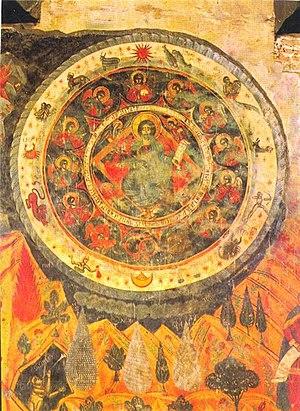
Le christianisme ésotérique, également appelé christianisme hermétique ou mystique, est un ensemble de courants spirituels qui considèrent le christianisme comme une religion du mystère et professent l'existence et la possession de certaines doctrines ésotériques ou pratiques que le grand public ignore et qui ne sont comprises que par un petit groupe de personnes.
La cathédrale de Svétitskhovéli ou Svétitskhovéli est un monument du XIᵉ siècle de l'architecture géorgienne. Avec ses 54 m de haut, cette église, construite sur un plan cruciforme à trois nefs et surmontée d'une haute coupole, compte parmi les plus grandes cathédrales historiques de Géorgie, aux côtés de celles de Bagrati, Oshki et Alaverdi. Elle se situe à Mtskheta, une des plus vieilles villes de Géorgie et antique capitale du royaume d'Ibérie.